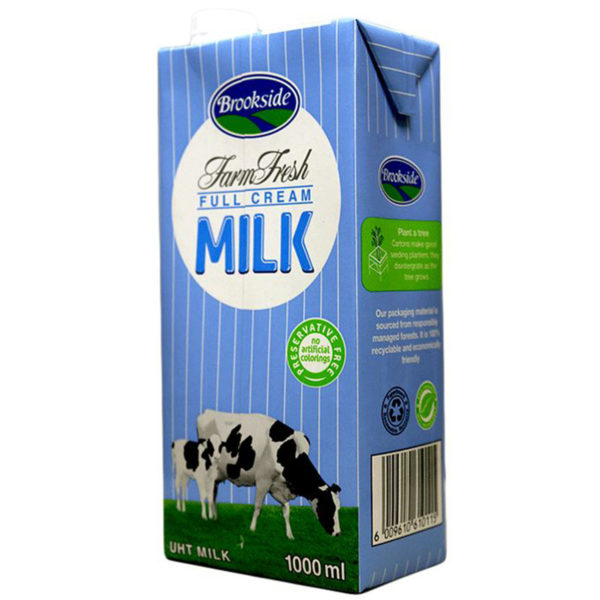
Waste category: cardboard